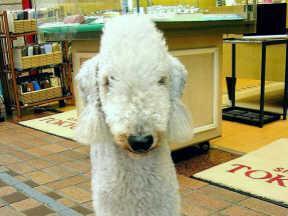
Bedlington_terrier